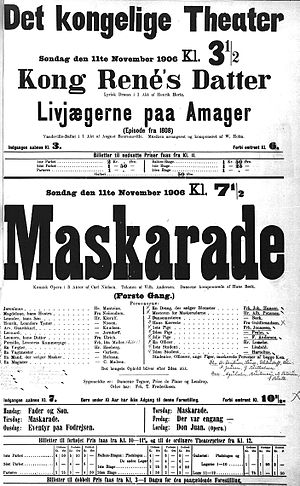
Kulturkanonen / Musik
Program til premieren på Carl Nielsens Maskarade.
Kulturkanonen er en liste med 108 kunstværker, som syv udvalg nedsat af den daværende regering fandt essentielle i den danske kulturarv i 2005-06.